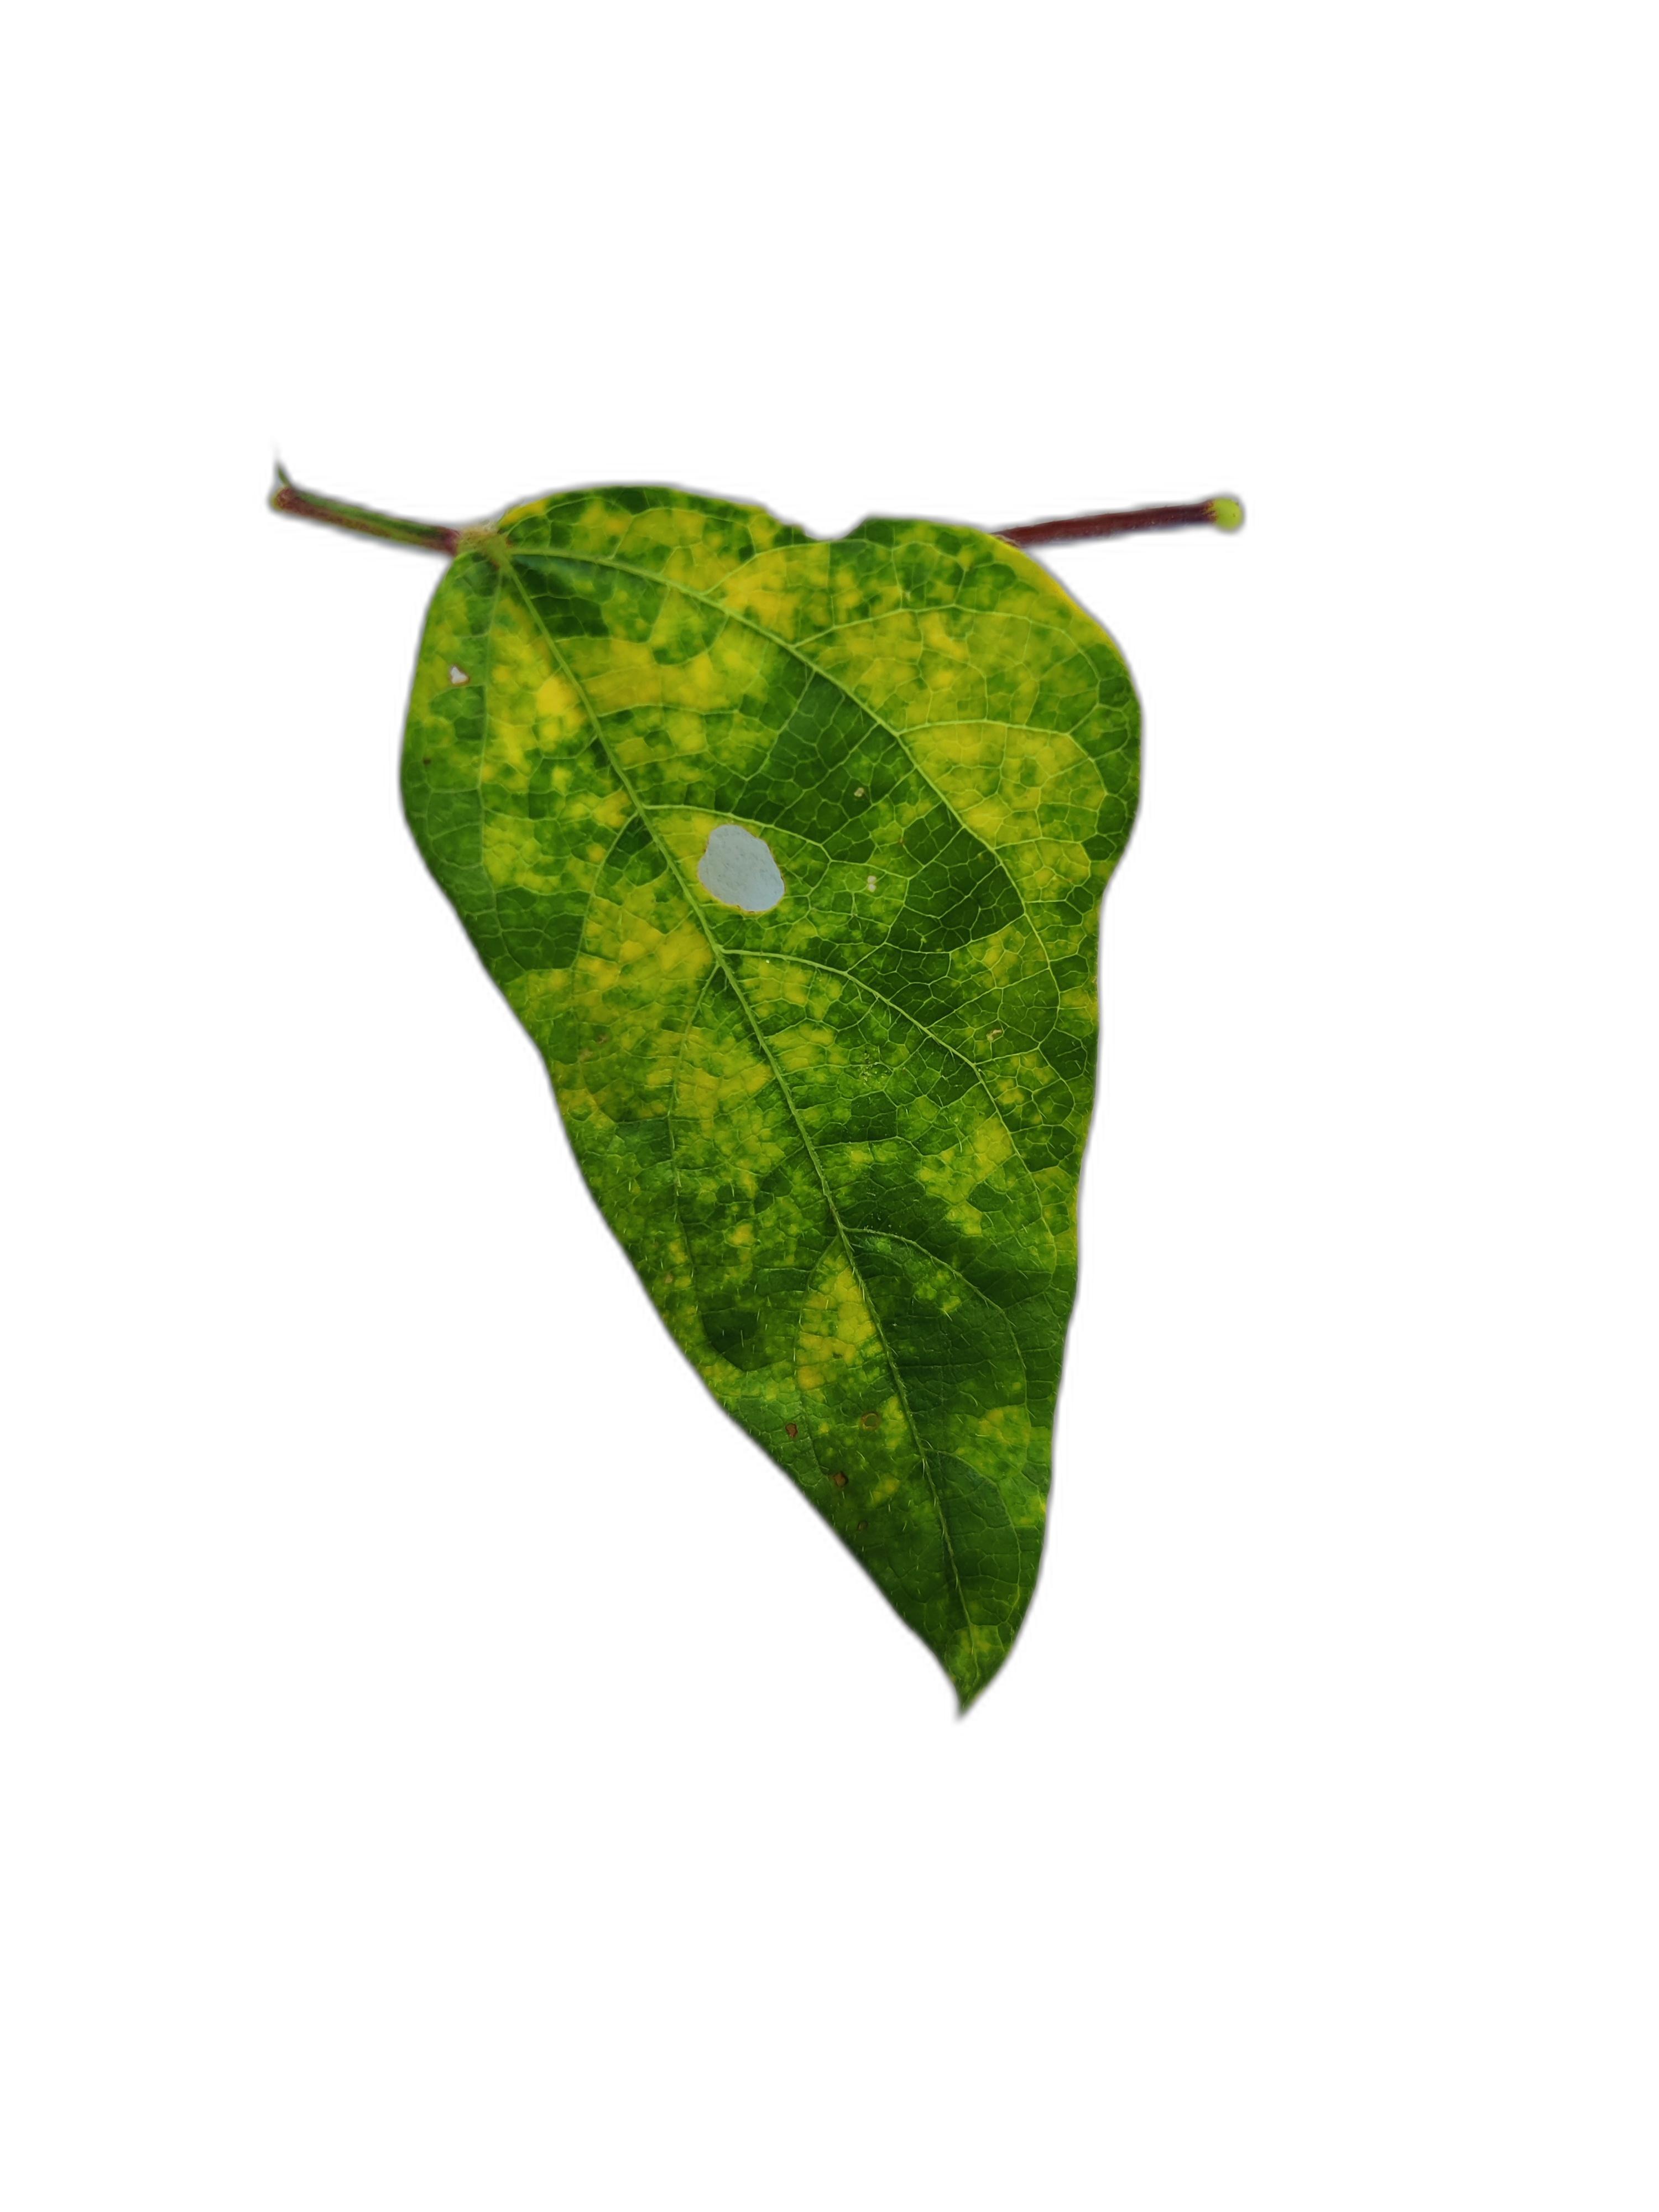
Label: Yellow Mosaic